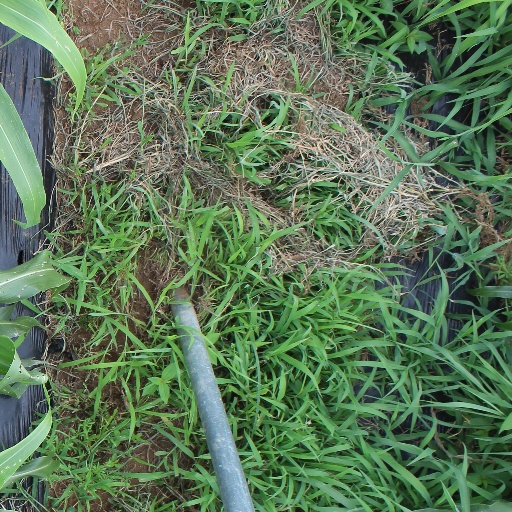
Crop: sorghum